Hanger steak

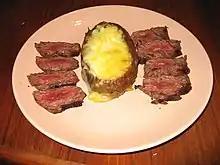
Grilled hanger steak and baked potato

Occasionally seen on American menus as a "bistro steak", hanger steak's U.S. meat-cutting classification is NAMP 140. Due to its limited quantity, it is rarely marketed to consumers, with most hanger steak cuts being diverted to restaurants.